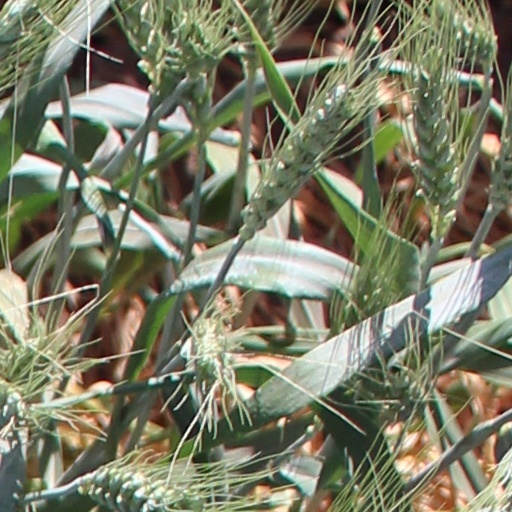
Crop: wheat